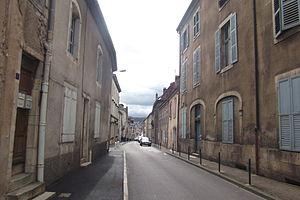
La rue Saint-Georges dans le centre-ville de Vesoul (Haute-Saône, Franche-Comté)
Vesoul est une commune de l'est de la France, préfecture du département de la Haute-Saône en région Bourgogne-Franche-Comté et chef-lieu de cantons et d'arrondissement. La ville est aussi le siège de la communauté d'agglomération de Vesoul et du pays de Vesoul et du Val de Saône. Elle fait partie de la région culturelle et historique de Franche-Comté. Située au nord de la Métropole Rhin-Rhône, Vesoul compte, en 2015, 15 058 habitants intra-muros et l'aire urbaine de Vesoul totalise 59 262 habitants. Ses habitants sont appelés Vésuliens.
L'Histoire des voies urbaines de Vesoul retrace les principaux monuments, dates et événements liés aux rues, places, ponts du centre-ville de Vesoul.